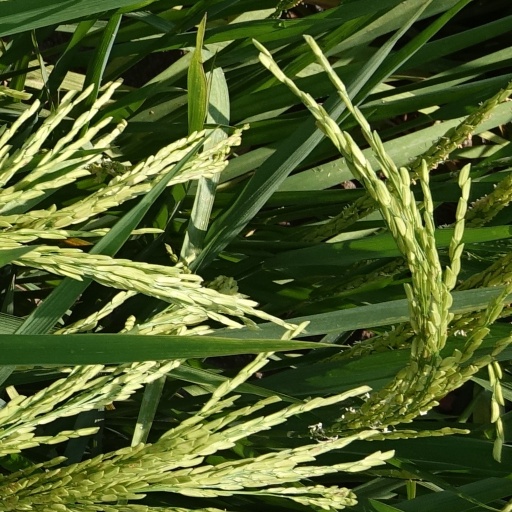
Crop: rice